Department of Antiquities (Cyprus)

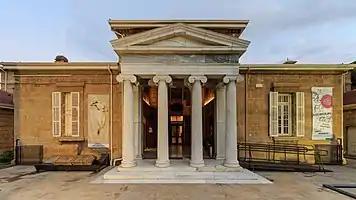
Building of the Cyprus Museum in Nicosia

The Department of Antiquities is a government department of the Republic of Cyprus with responsibility for archaeological research and cultural heritage management.